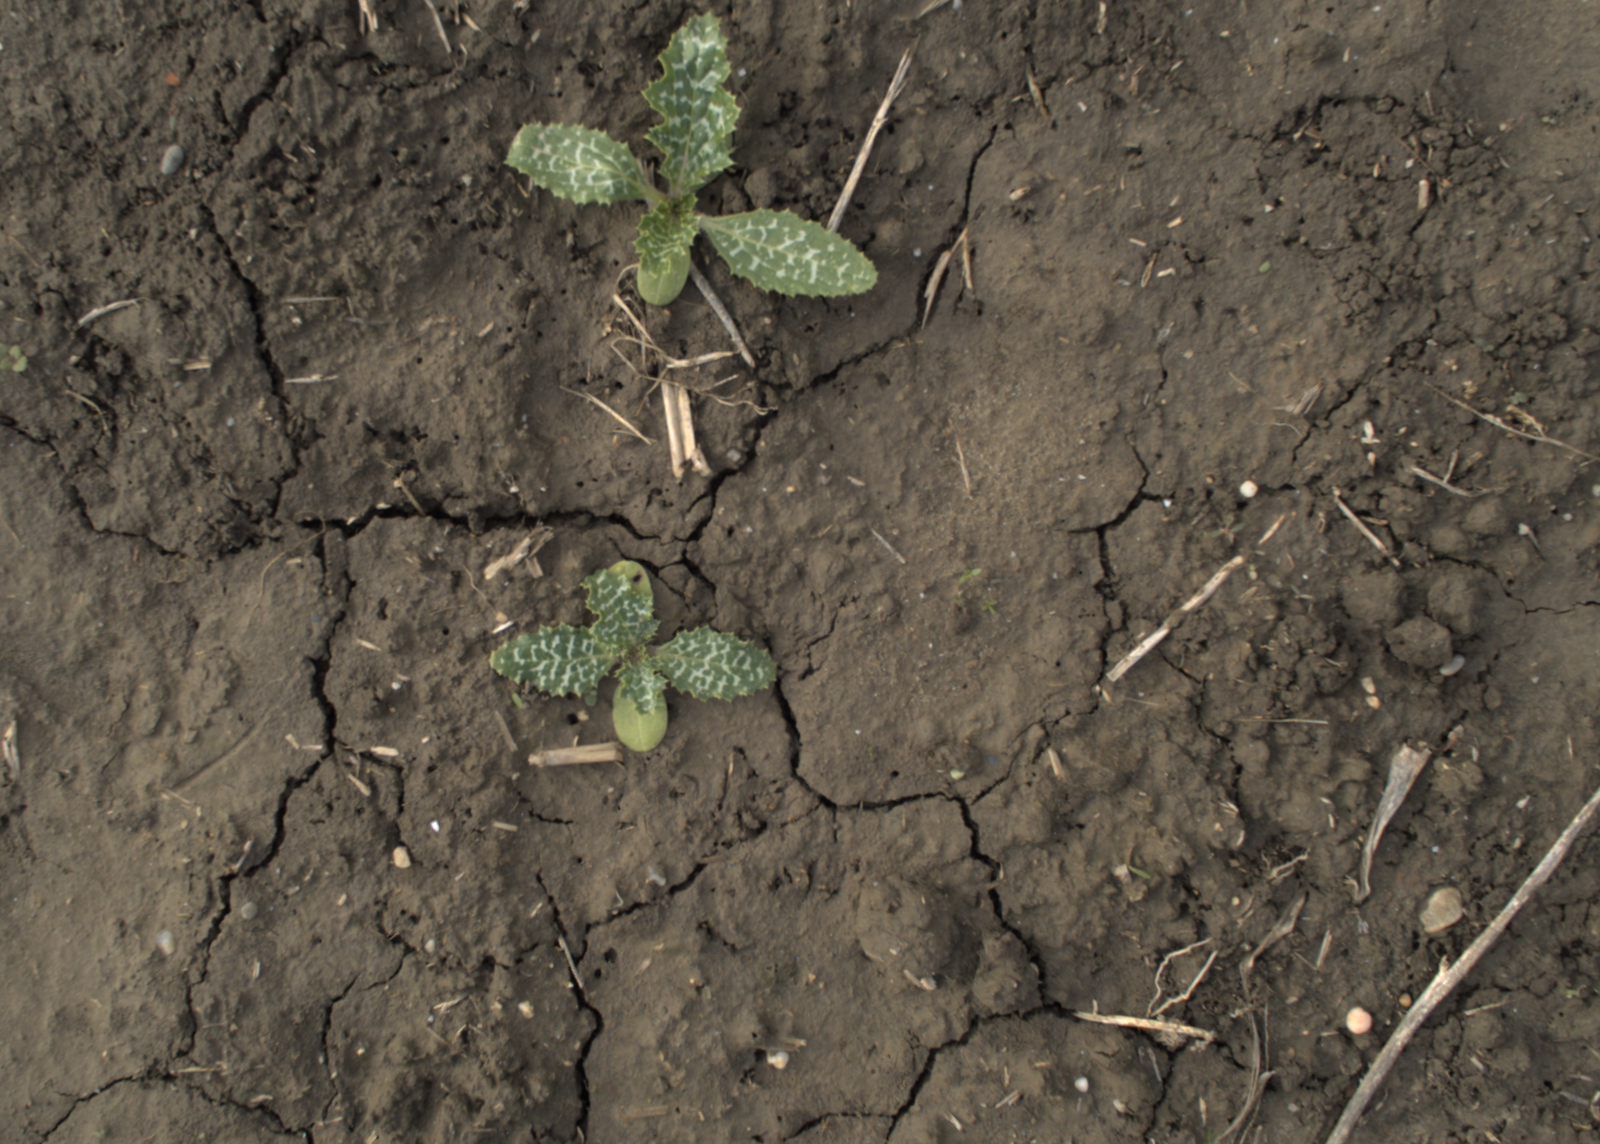
Capture date: 13.10.2021 10:05:14
Weather: mixed
Wind: strong
Seeding date: 02.09.2021
Plant canopy height (mm): 956